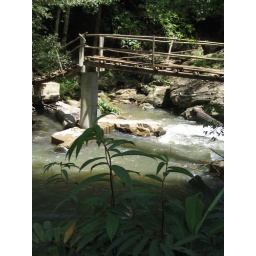
Jungle trekking - bridge over the river